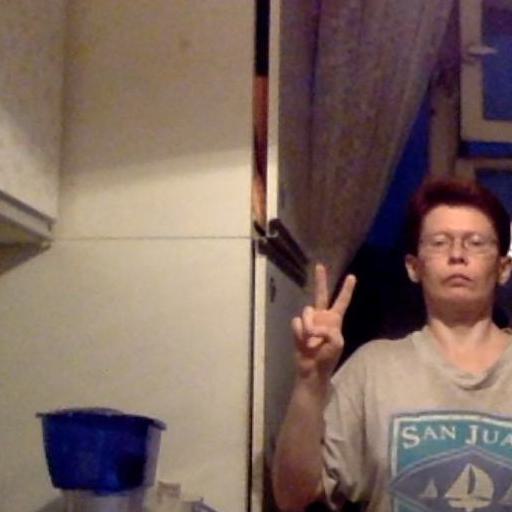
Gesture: peace